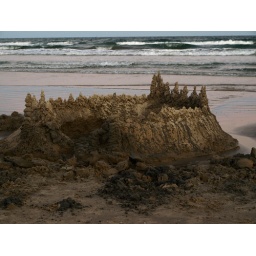
At sunset, I came across a monumental sand castle guarding the beach against the encroaching night and tide.